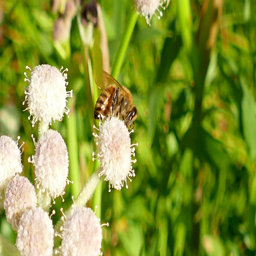
honey bee collecting pollen on a flower in 4k resolution